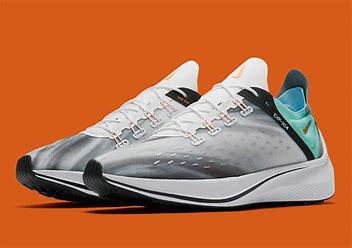
Brand: Nike
Model: Exp X14